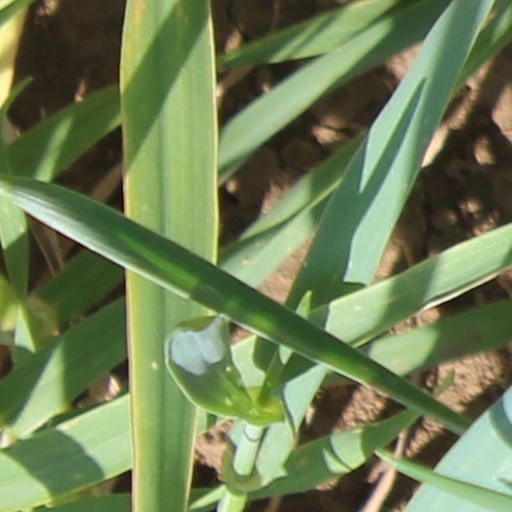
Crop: wheat